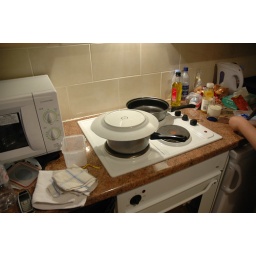
But we did make rice in the not-so-rusty pot with a plate as our lid. True Scarberian styles.